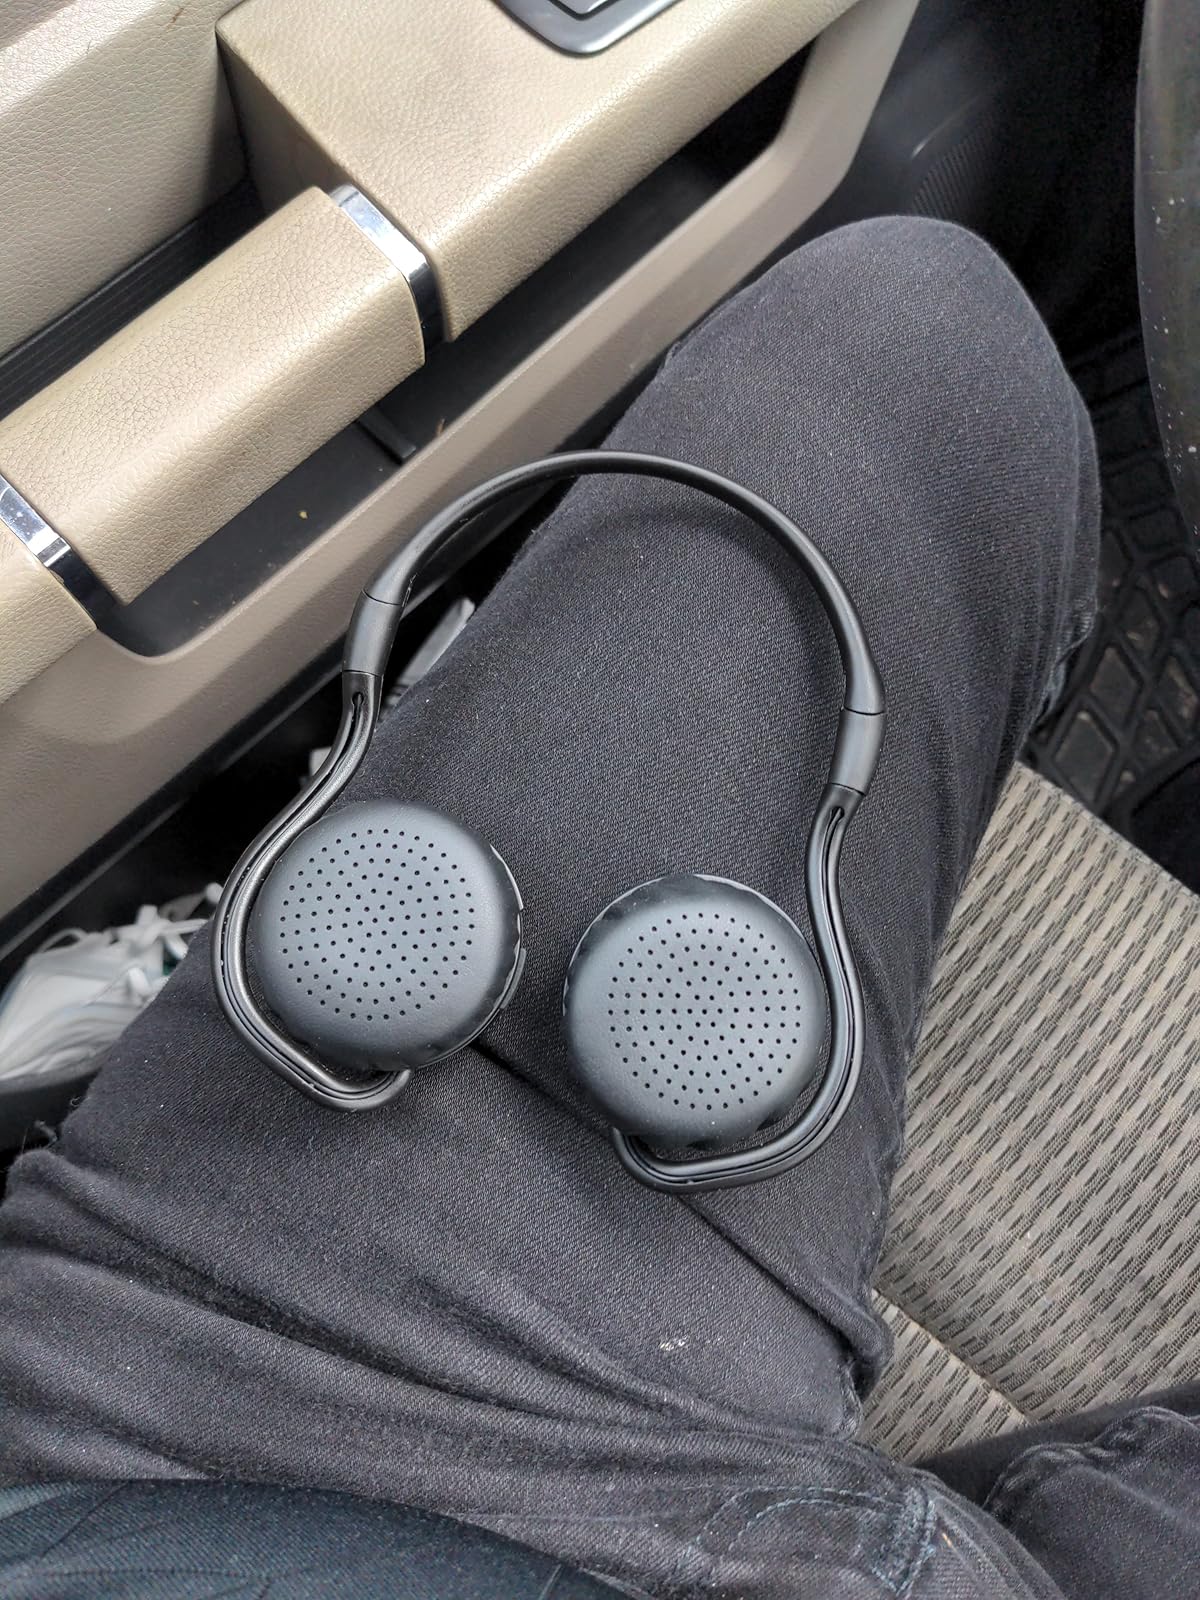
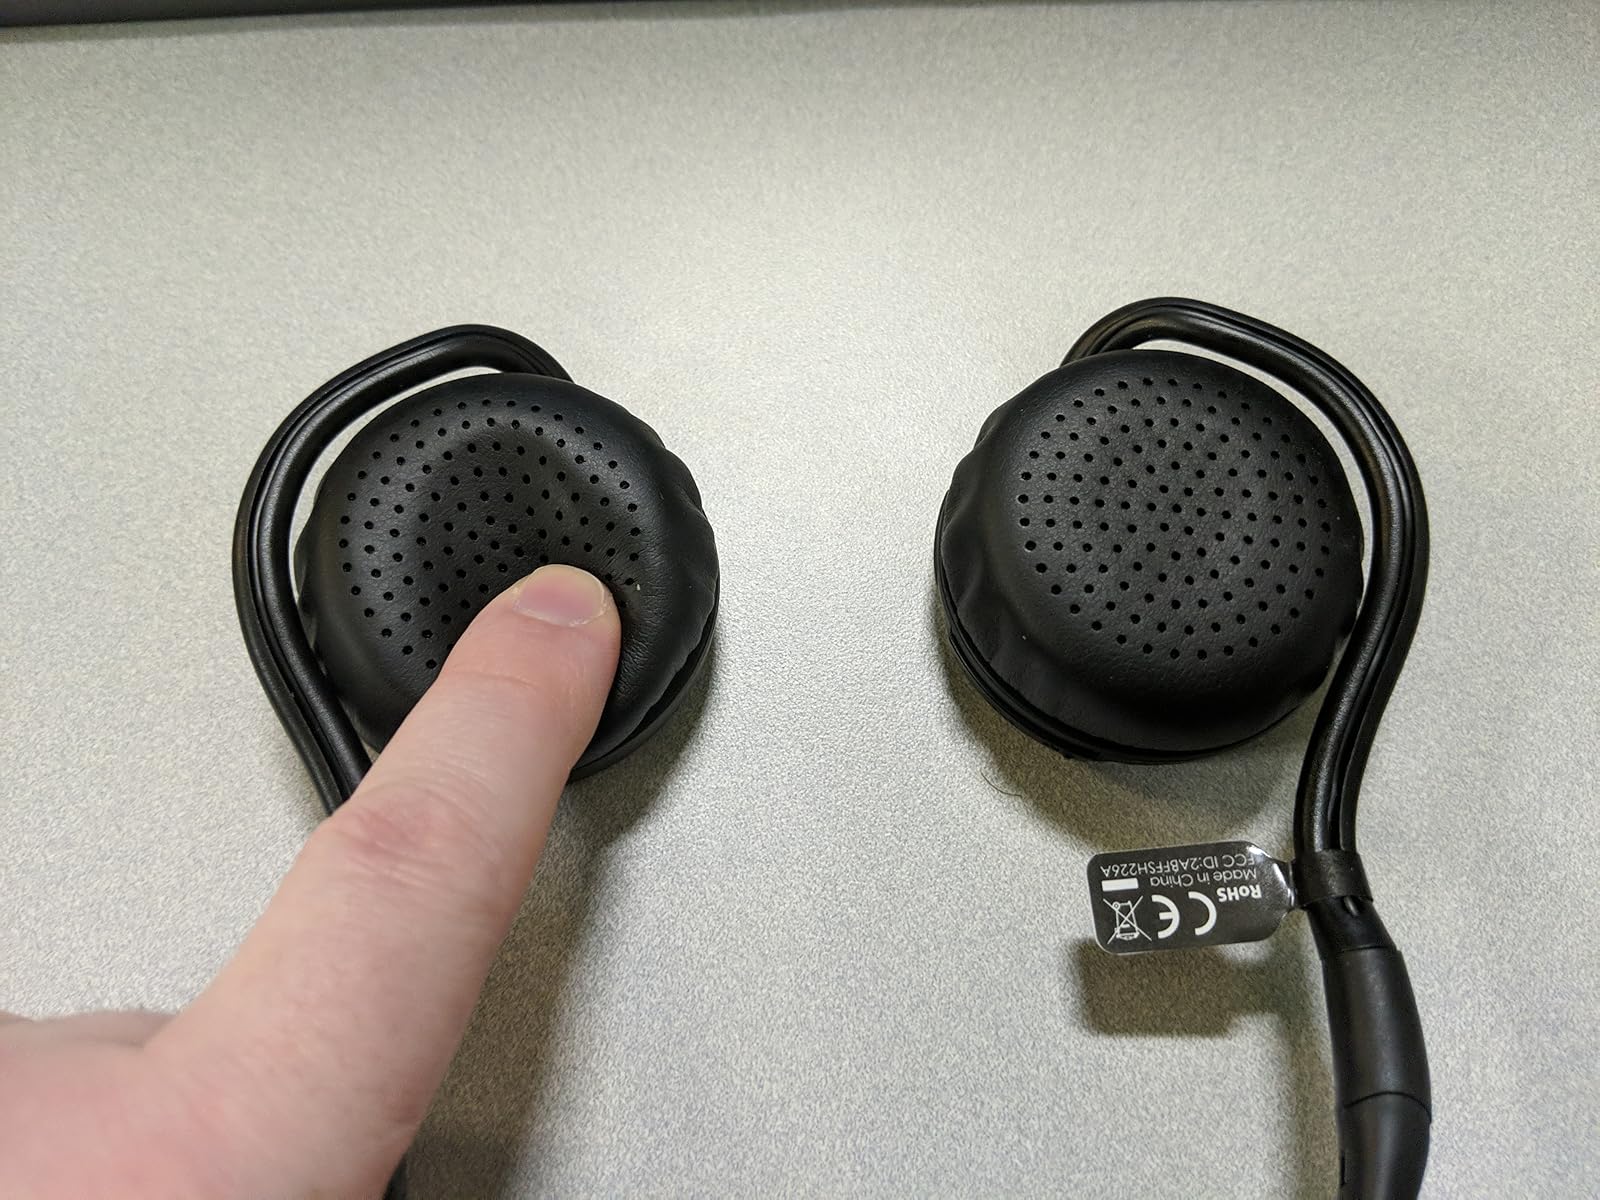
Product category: headphones
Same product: yes